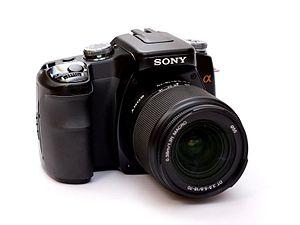
Le Sony Alpha 100 est le premier appareil photographique reflex numérique commercialisé par Sony à partir de juillet 2006.